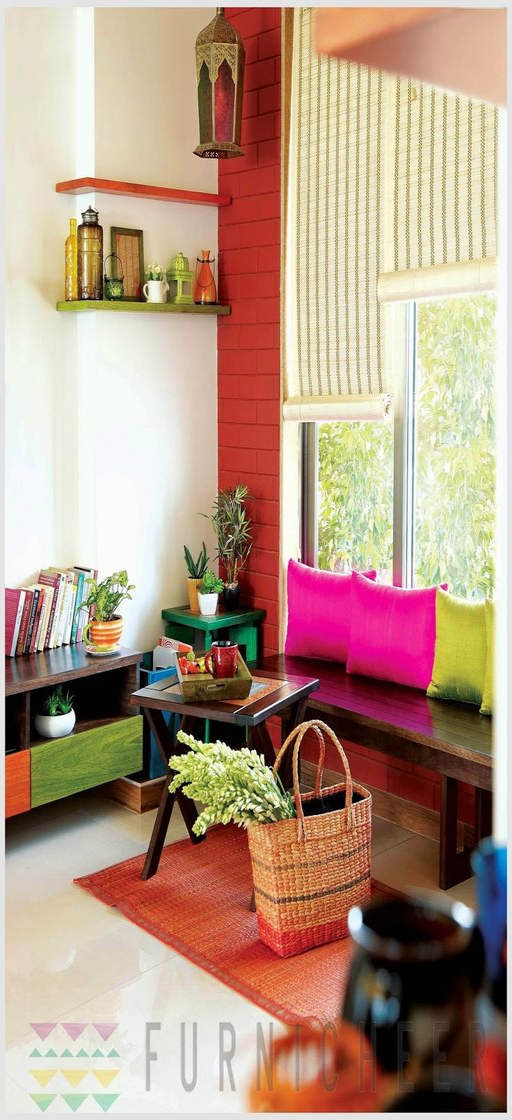
living room - the open floor plan encourages free flow of movement and abundance of light .